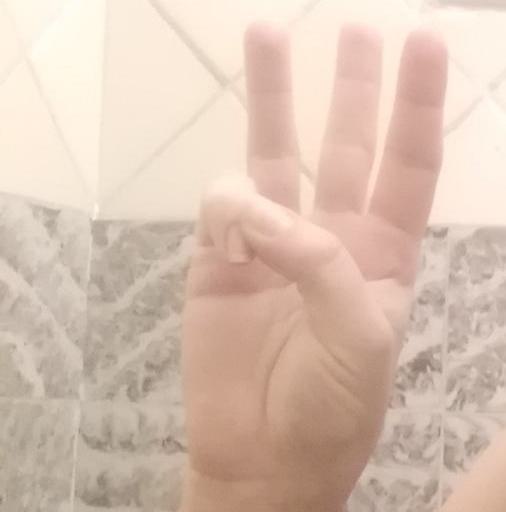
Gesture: three